Highland Park station (Los Angeles Metro)

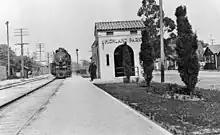
Original Highland Park train station

The original Highland Park station and freight depot, for the Atchison, Topeka and Santa Fe Railway, was demolished in 1965.